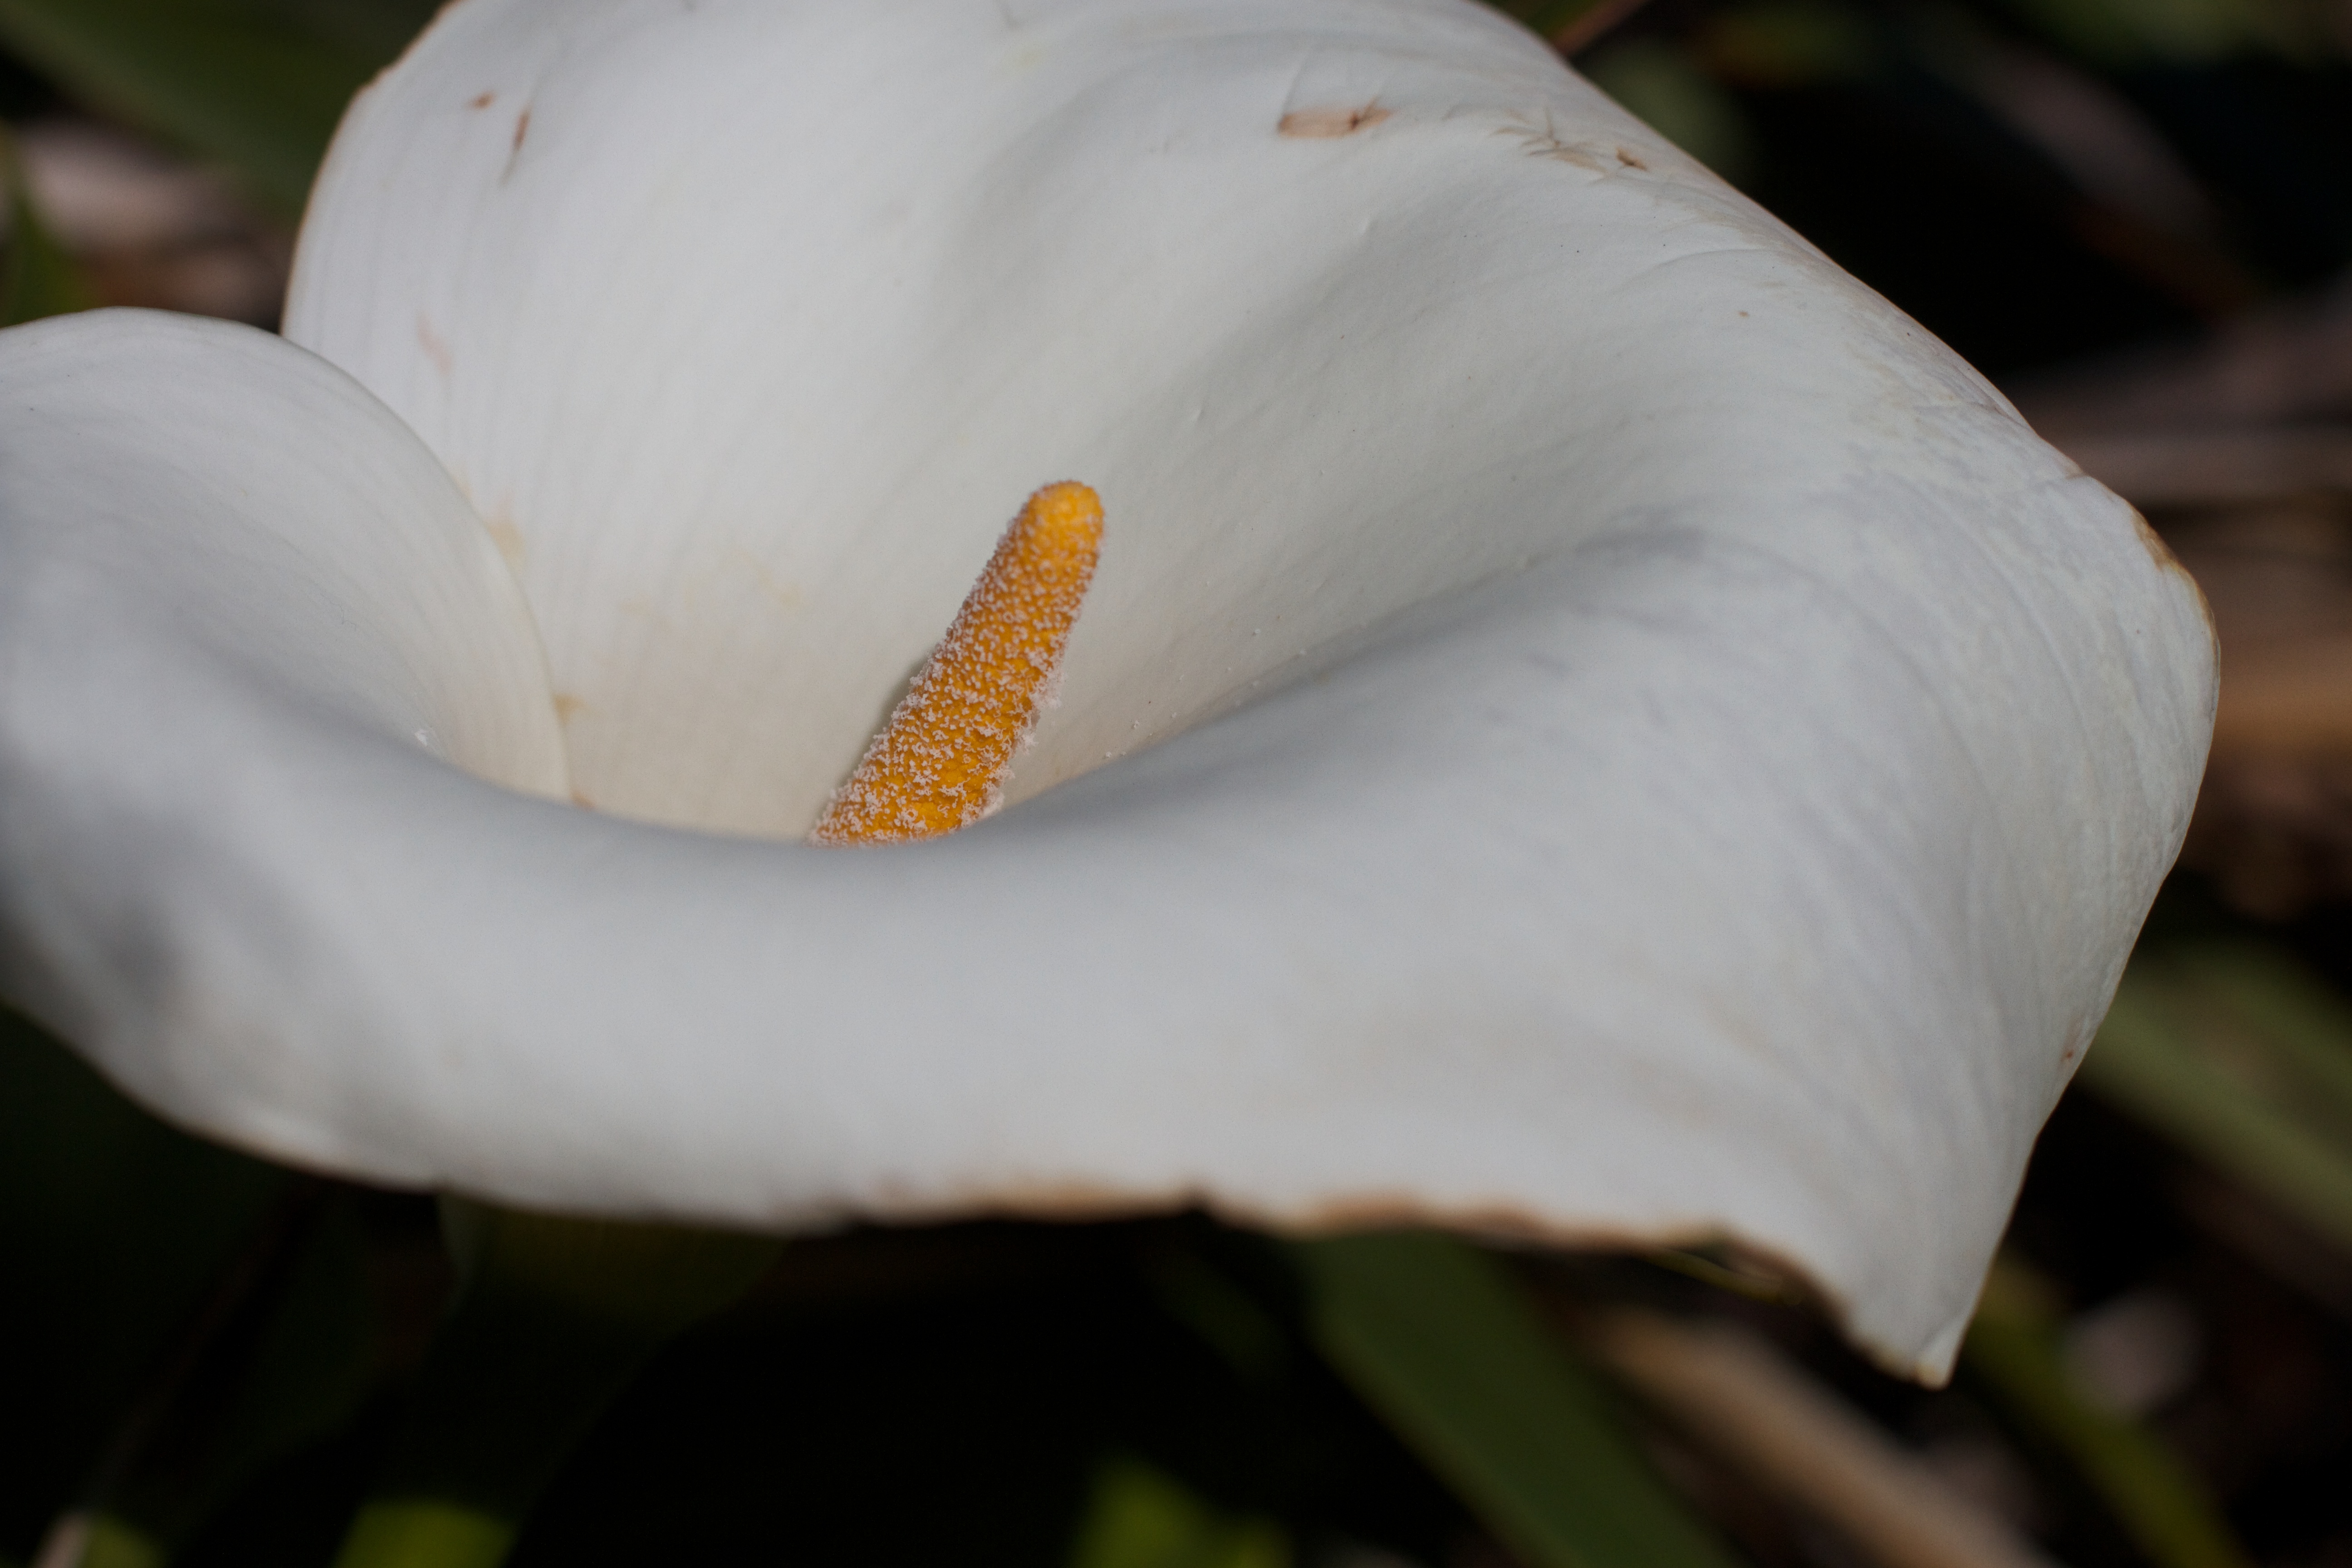
nature, blossom, plant, white, leaf, flower, petal, botany, flora, close up, lily, macro photography, flowering plant, plant stem, land plant